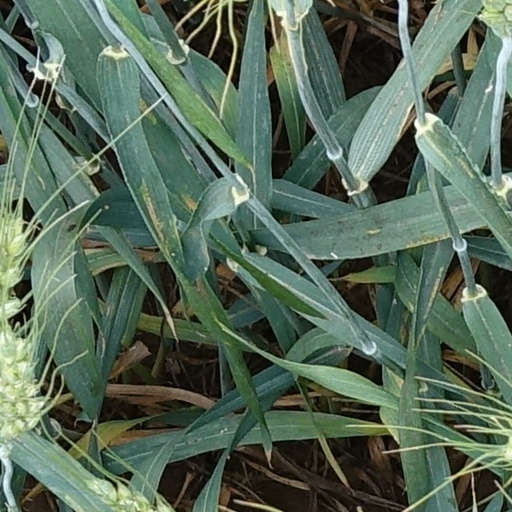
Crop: wheat